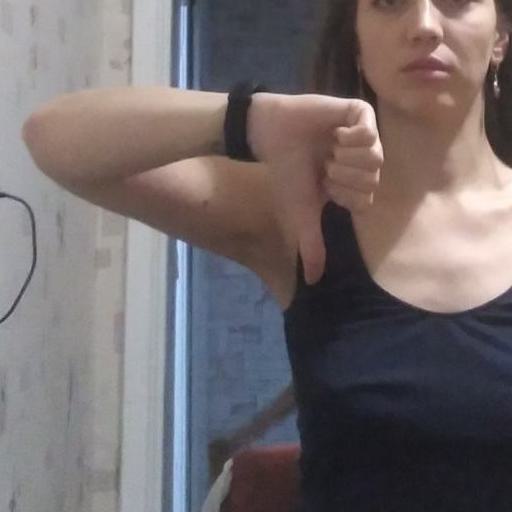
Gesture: dislike